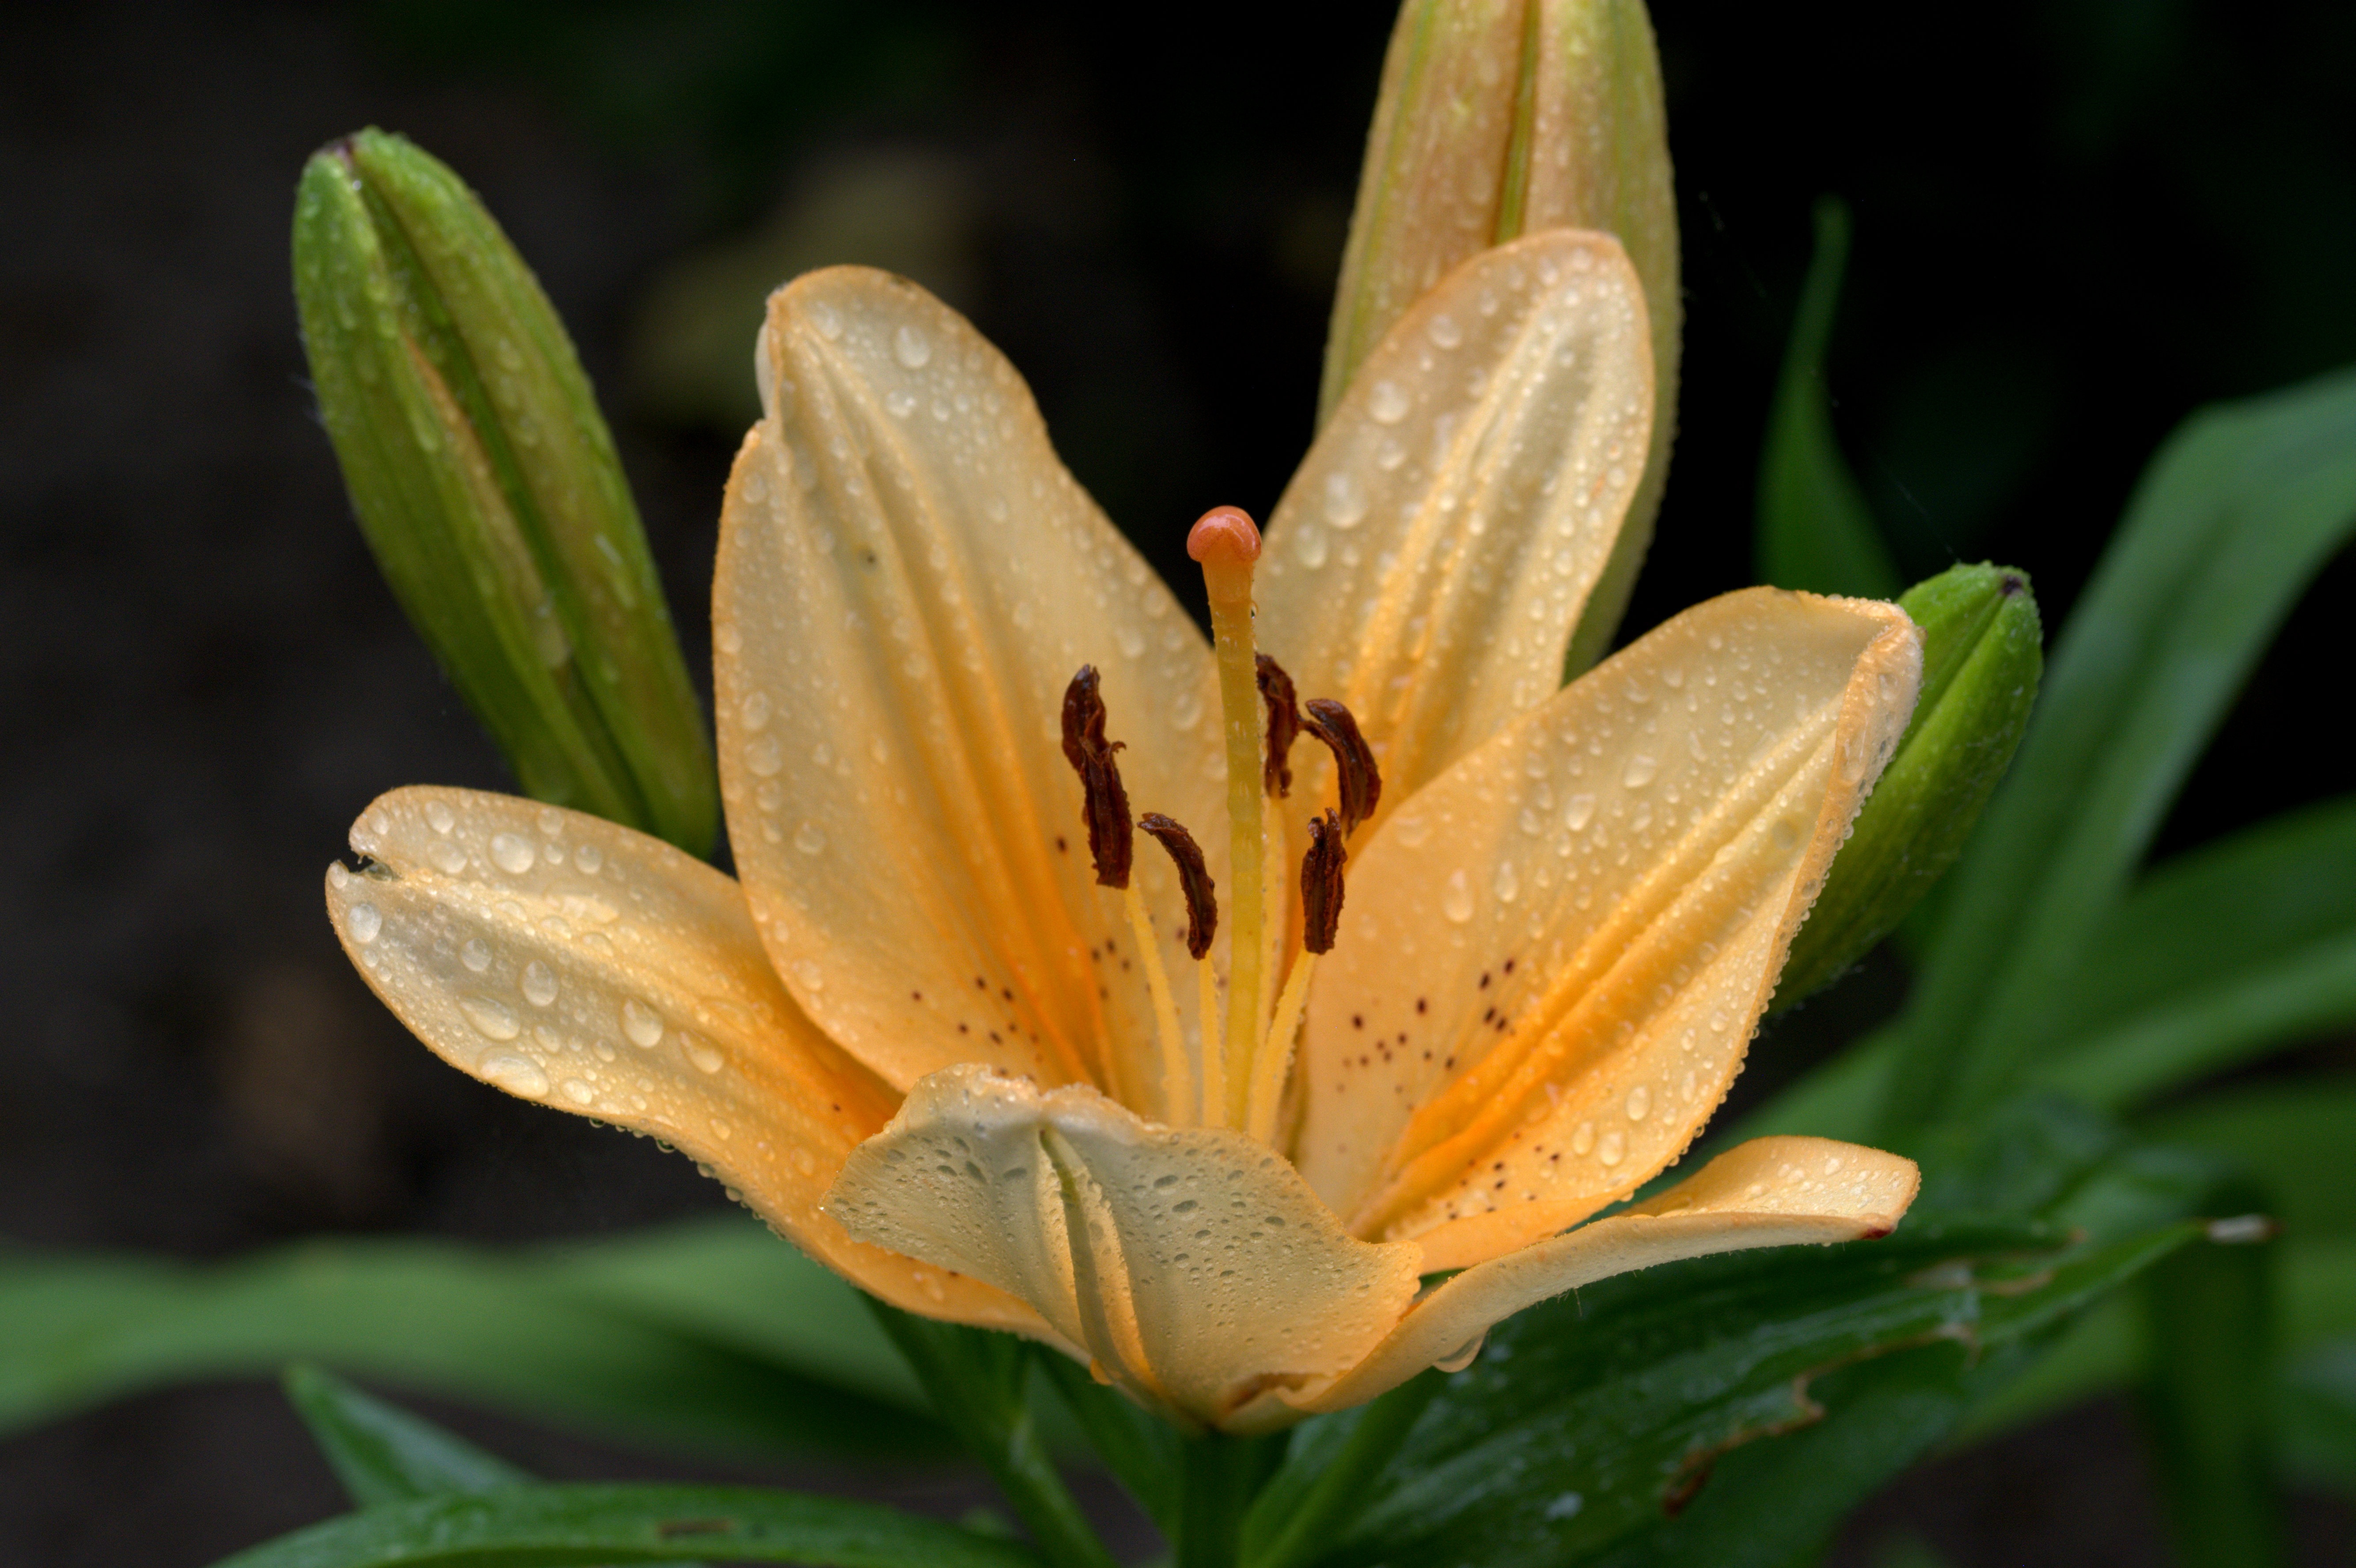
blossom, plant, flower, petal, bloom, macro, botany, yellow, close, flora, wildflower, close up, apricot, lily, lilium, daylily, macro photography, ornamental plant, flowering plant, zwiebelpflanze, orange lily, plant stem, land plant, fawn lily